Military history of Italy during World War I

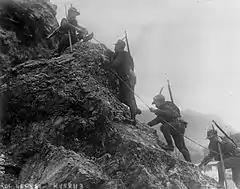
Italian Alpini troops, 1915

The first shells were fired in the dawn of 24 May 1915 against the enemy positions of Cervignano del Friuli, which was captured a few hours later. On the same day the Austro-Hungarian fleet bombarded the railway stations of Manfredonia and Ancona. The first Italian casualty was Riccardo Di Giusto.